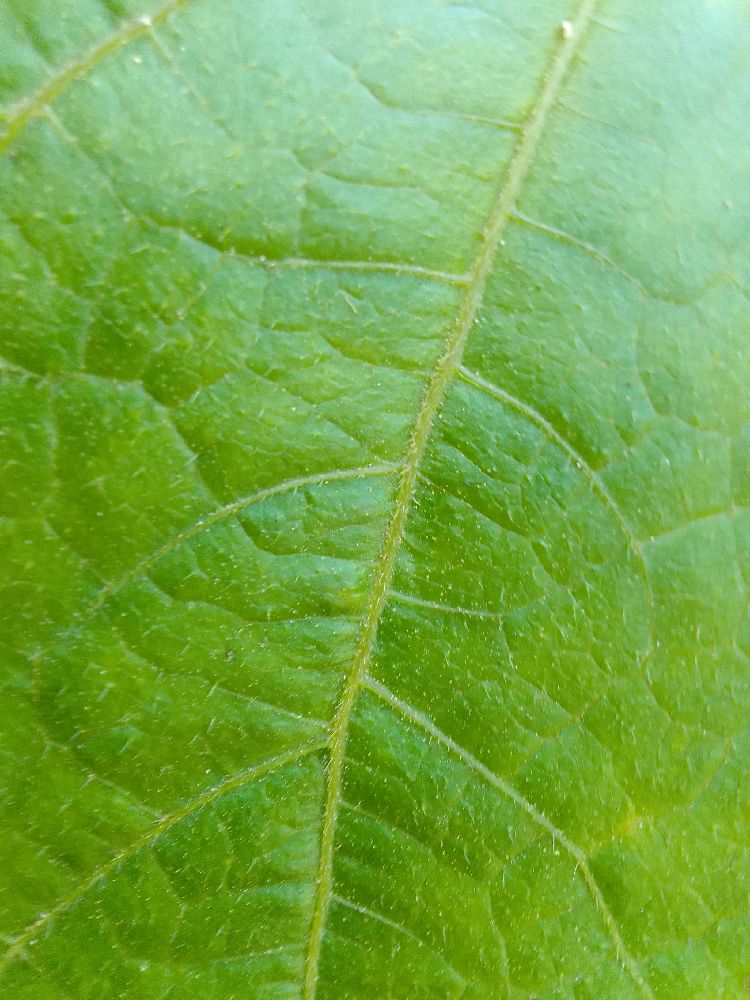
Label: healthy